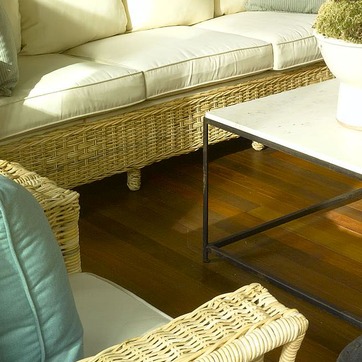
Material: wood